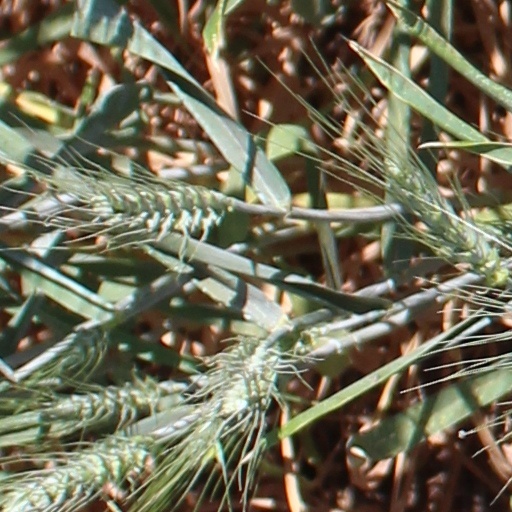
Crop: wheat